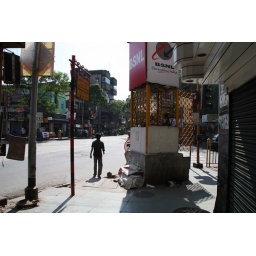
Policeman watching intersection from kiosk. would note number plates in note book